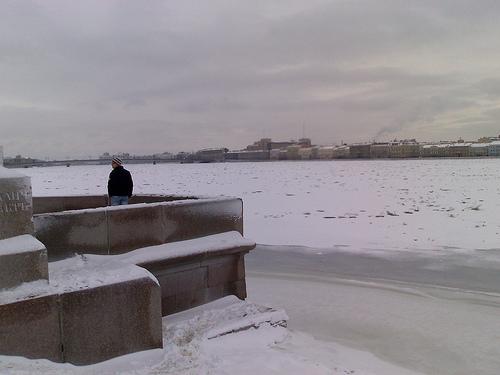
Weather: snow or frosty